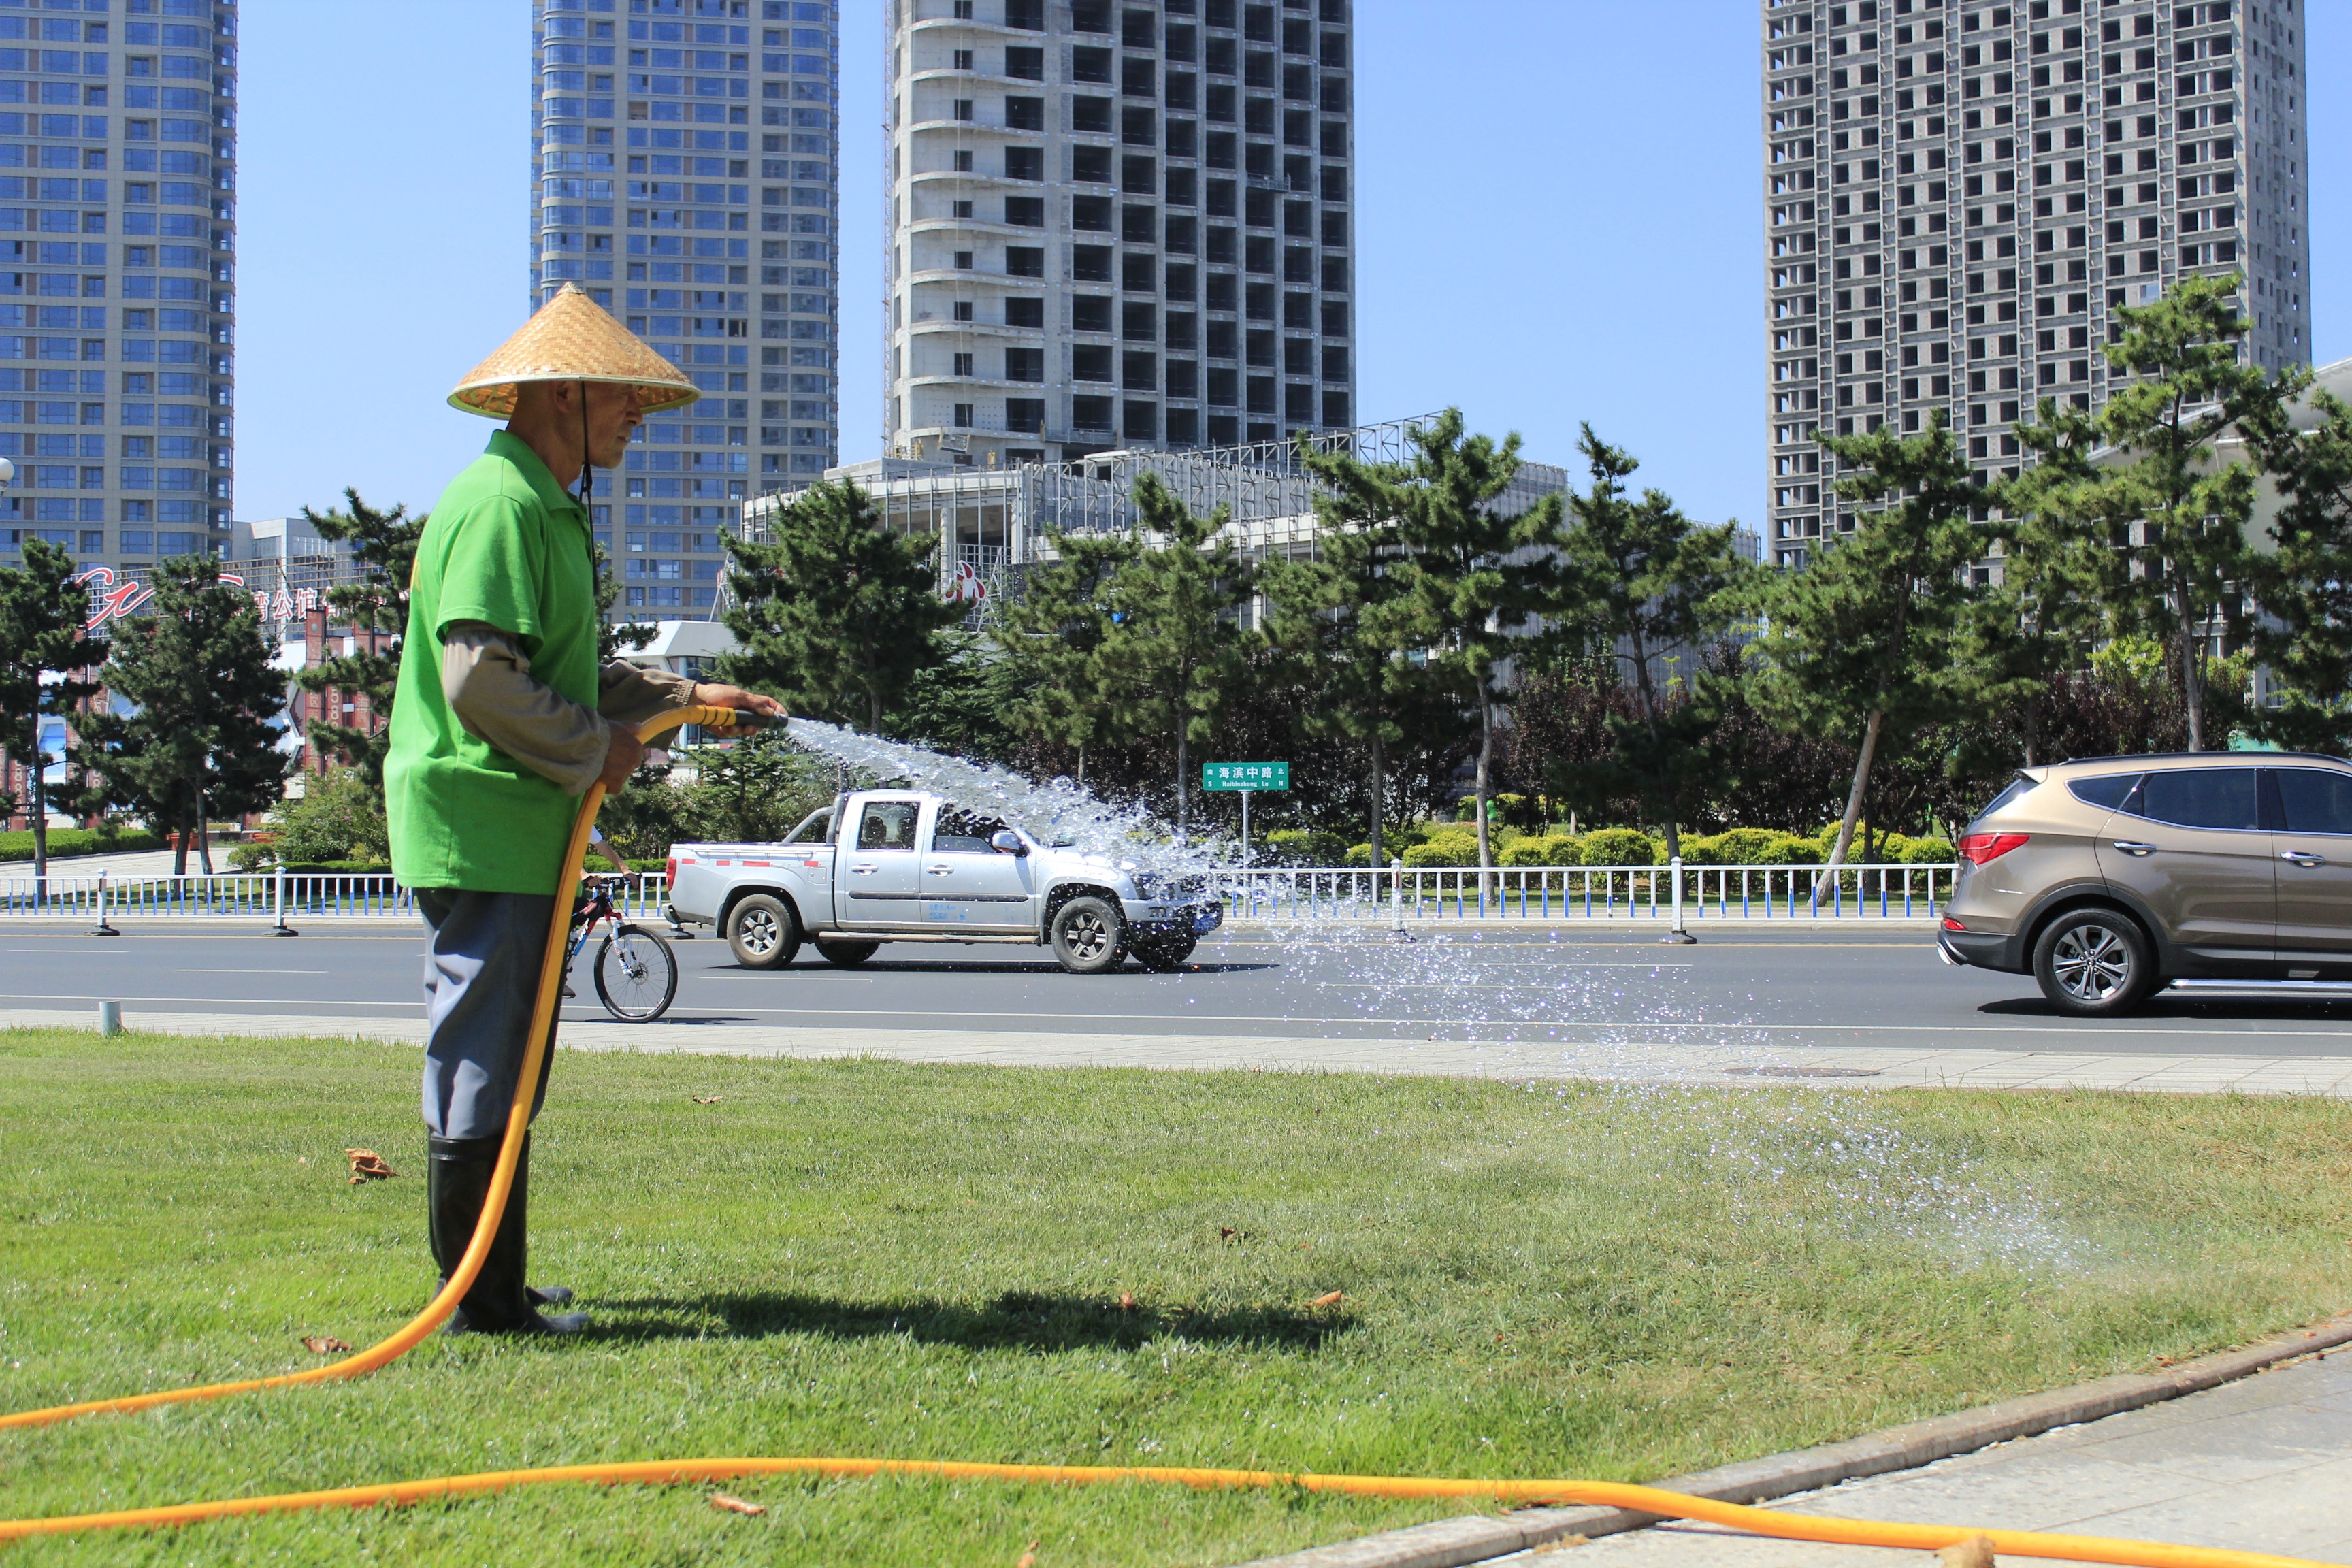
pedestrian, city, green, vehicle, grassland, character, watering